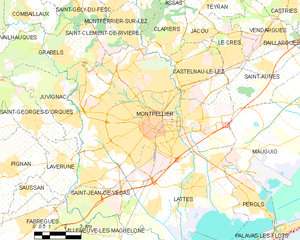
Carte de la commune française de code INSEE 34172 - Montpellier
Montpellier — prononcé [mɔ̃.pə.lje] ou [mɔ̃.pɛ.lje] — est une commune française, préfecture du département de l’Hérault. Capitale de l'ancienne région administrative Languedoc-Roussillon, elle est le centre d'une métropole et un pôle d'équilibre de la région Occitanie, où se déroulent les assemblées plénières. Montpellier se situe dans le Sud de la France, sur un grand axe de communication joignant l'Espagne à l'ouest, à l'Italie à l'est. Proche de la mer Méditerranée, cette ville a comme voisines Béziers à 69 km au sud-ouest et Nîmes à 52 km au nord-est.